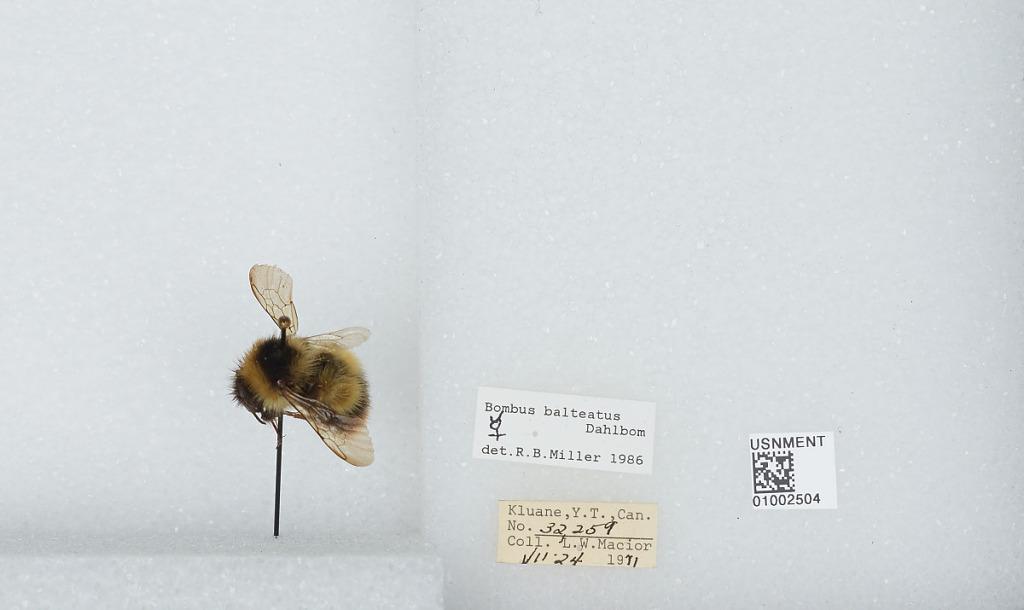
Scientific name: Bombus (Alpinobombus) balteatus Dahlbom
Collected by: L. Macior
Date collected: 1971-7-24
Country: Canada
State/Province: Yukon Territory
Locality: Kluane
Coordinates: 60.75, -139.5
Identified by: Miller, R. B.